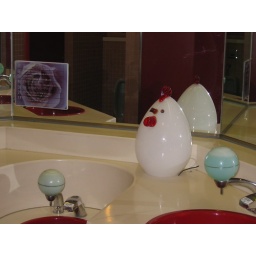
this was in the women's bathroom on the 7th floor of the Tower Records in Shibuya (Tokyo).